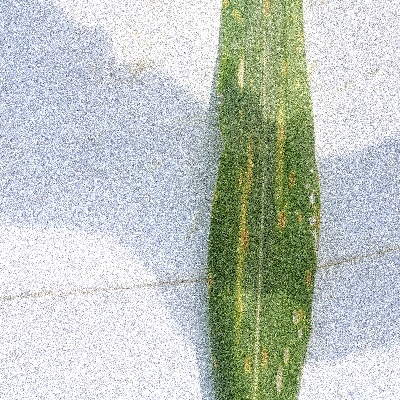
Label: Corn_(Maize)___Leaf_Spot